Sky position (RA, Dec in degrees): 235.634, 7.908
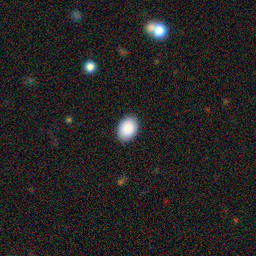
Galaxy morphology: In-between Round Smooth Galaxies